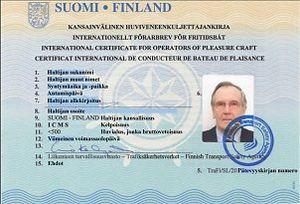
Spécimen d'un certificat international de conducteur de bateau de plaisance délivrés en Finlande conformément à la Résolution n ° 40 du Groupe de travail CEE / ONU sur les transports par voie navigable.
Le permis bateau plaisance est le permis de conduire les véhicules nautiques de plaisance à usage personnel. Selon les pays, la conduite d'un véhicule nautique de plaisance est sujette à l'obtention de formes différentes de permis.